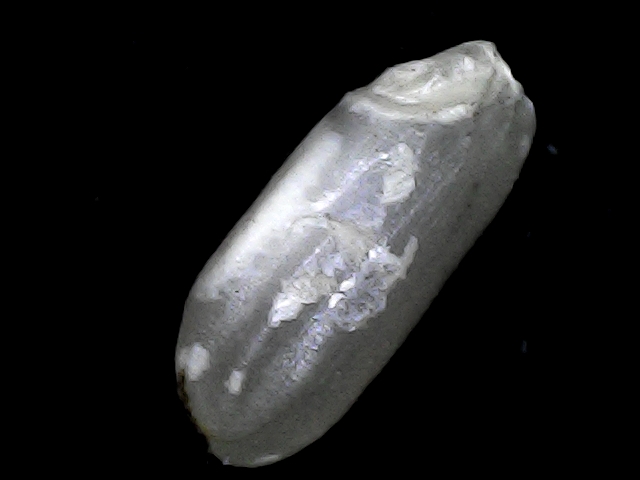
Rice variety: BD33